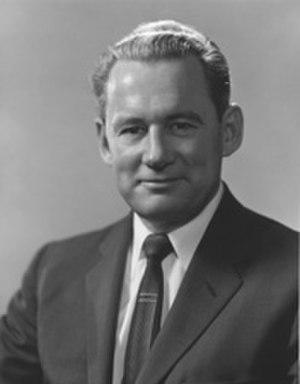
Cette page recense les sénateurs de l'État de Californie aux États-Unis depuis 1850.